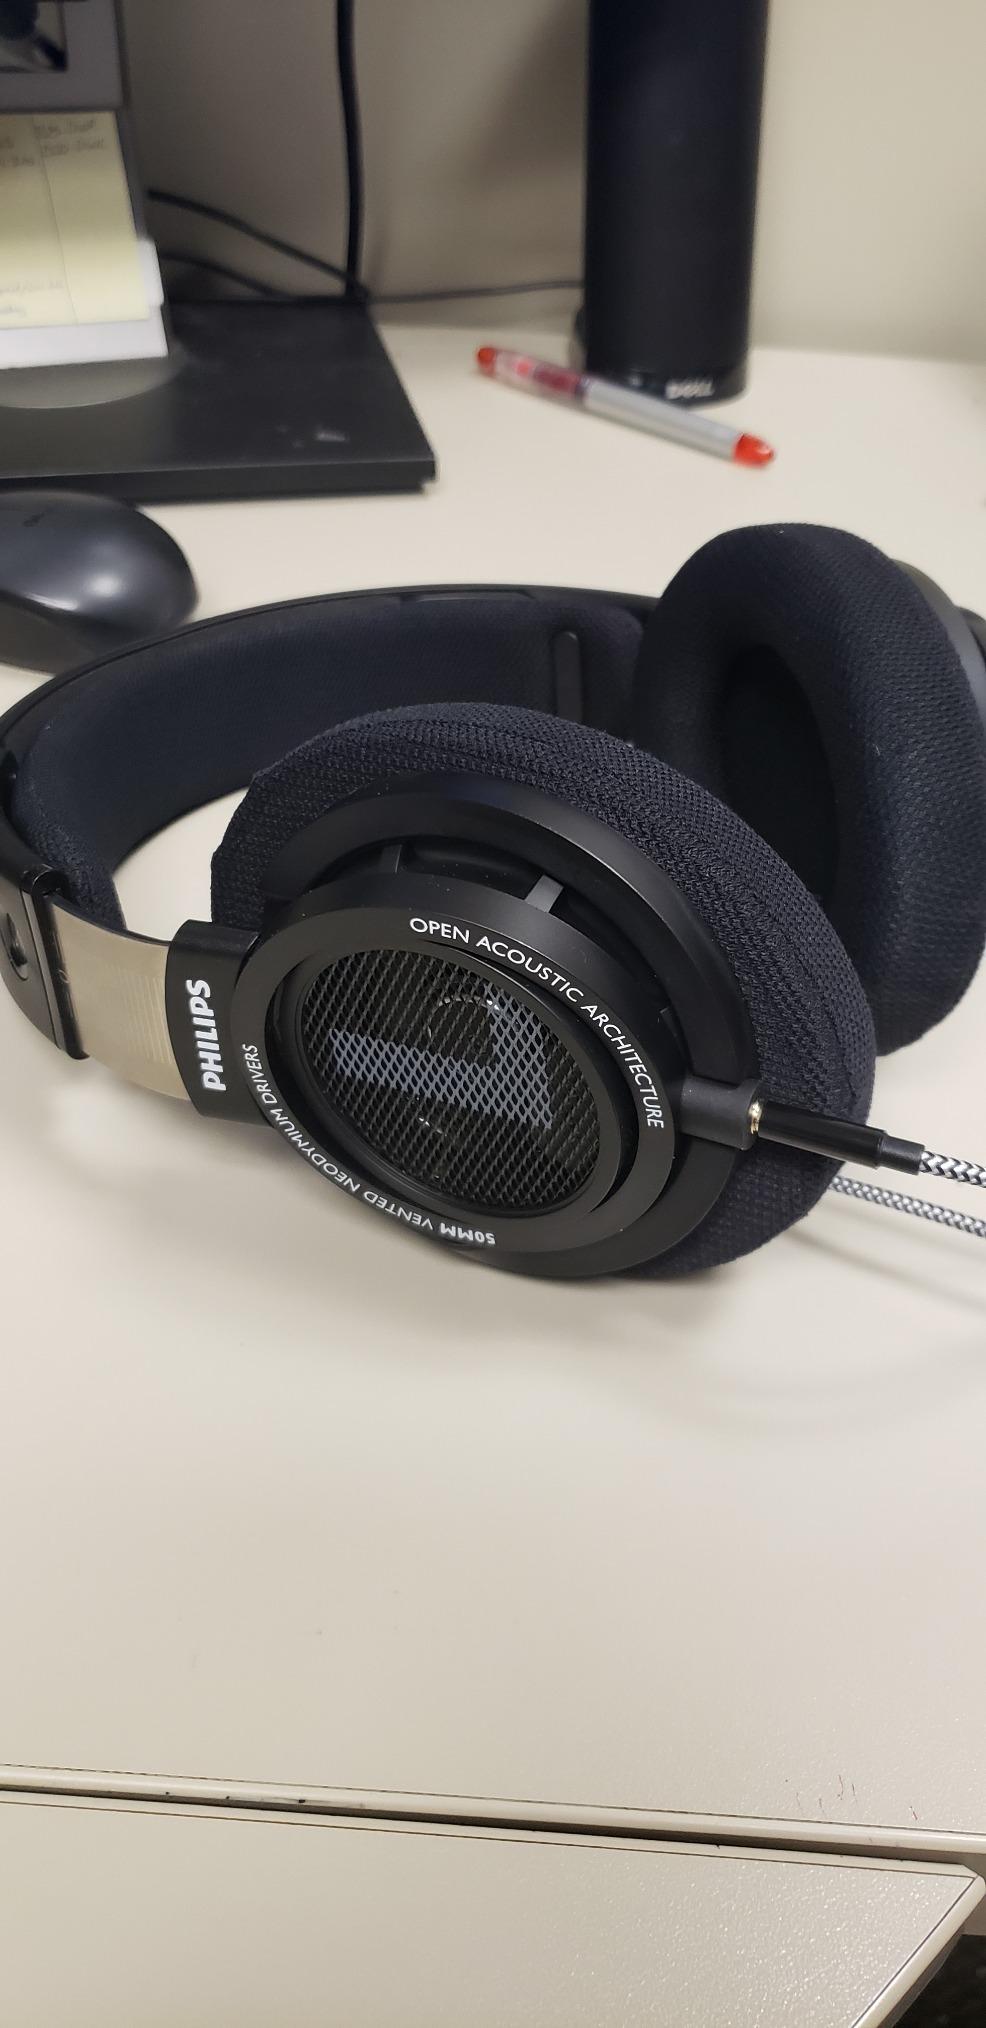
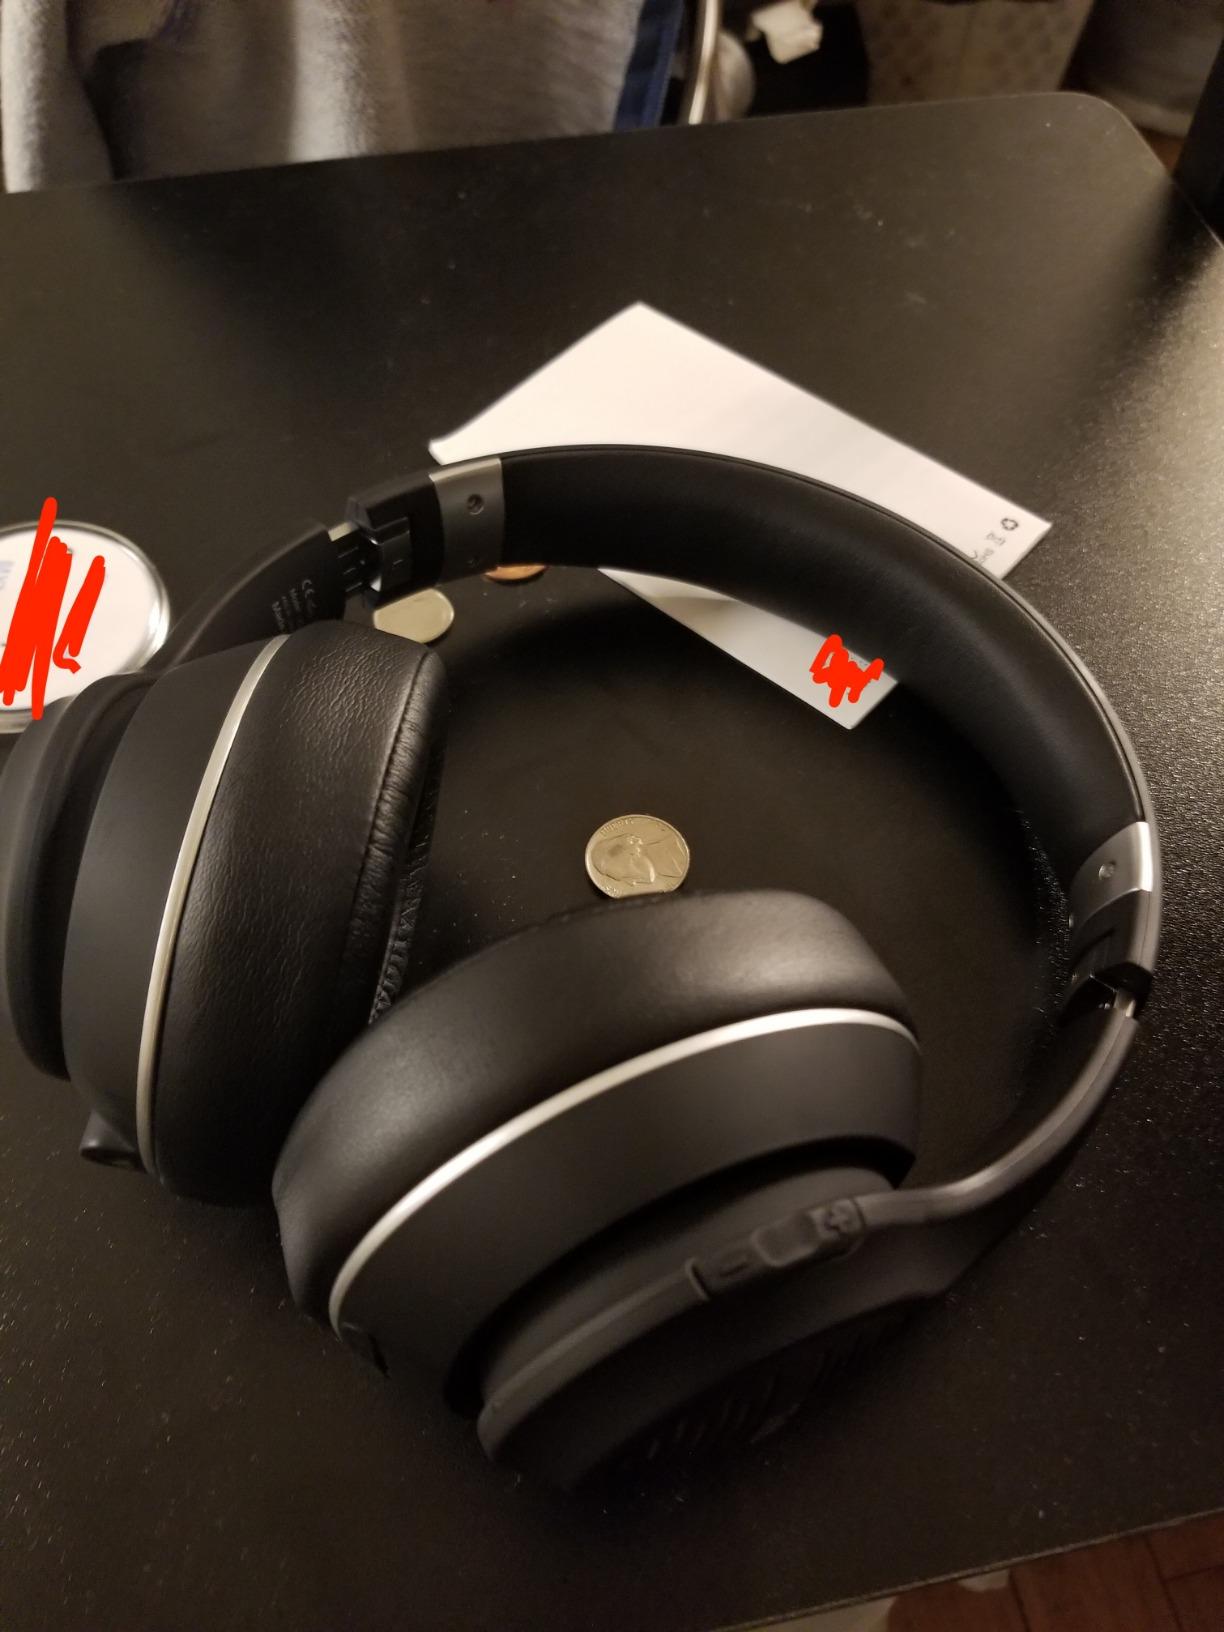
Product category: headphones
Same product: no